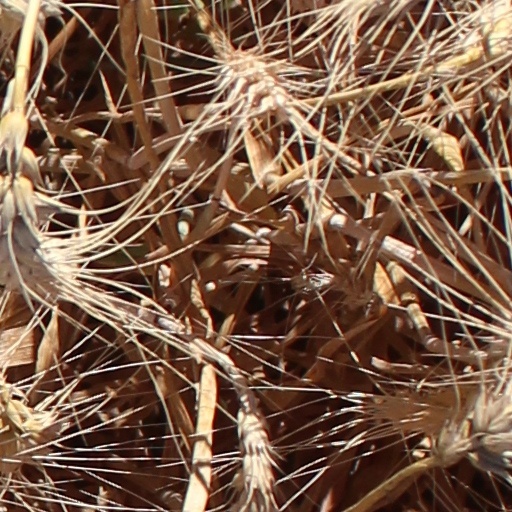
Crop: wheat